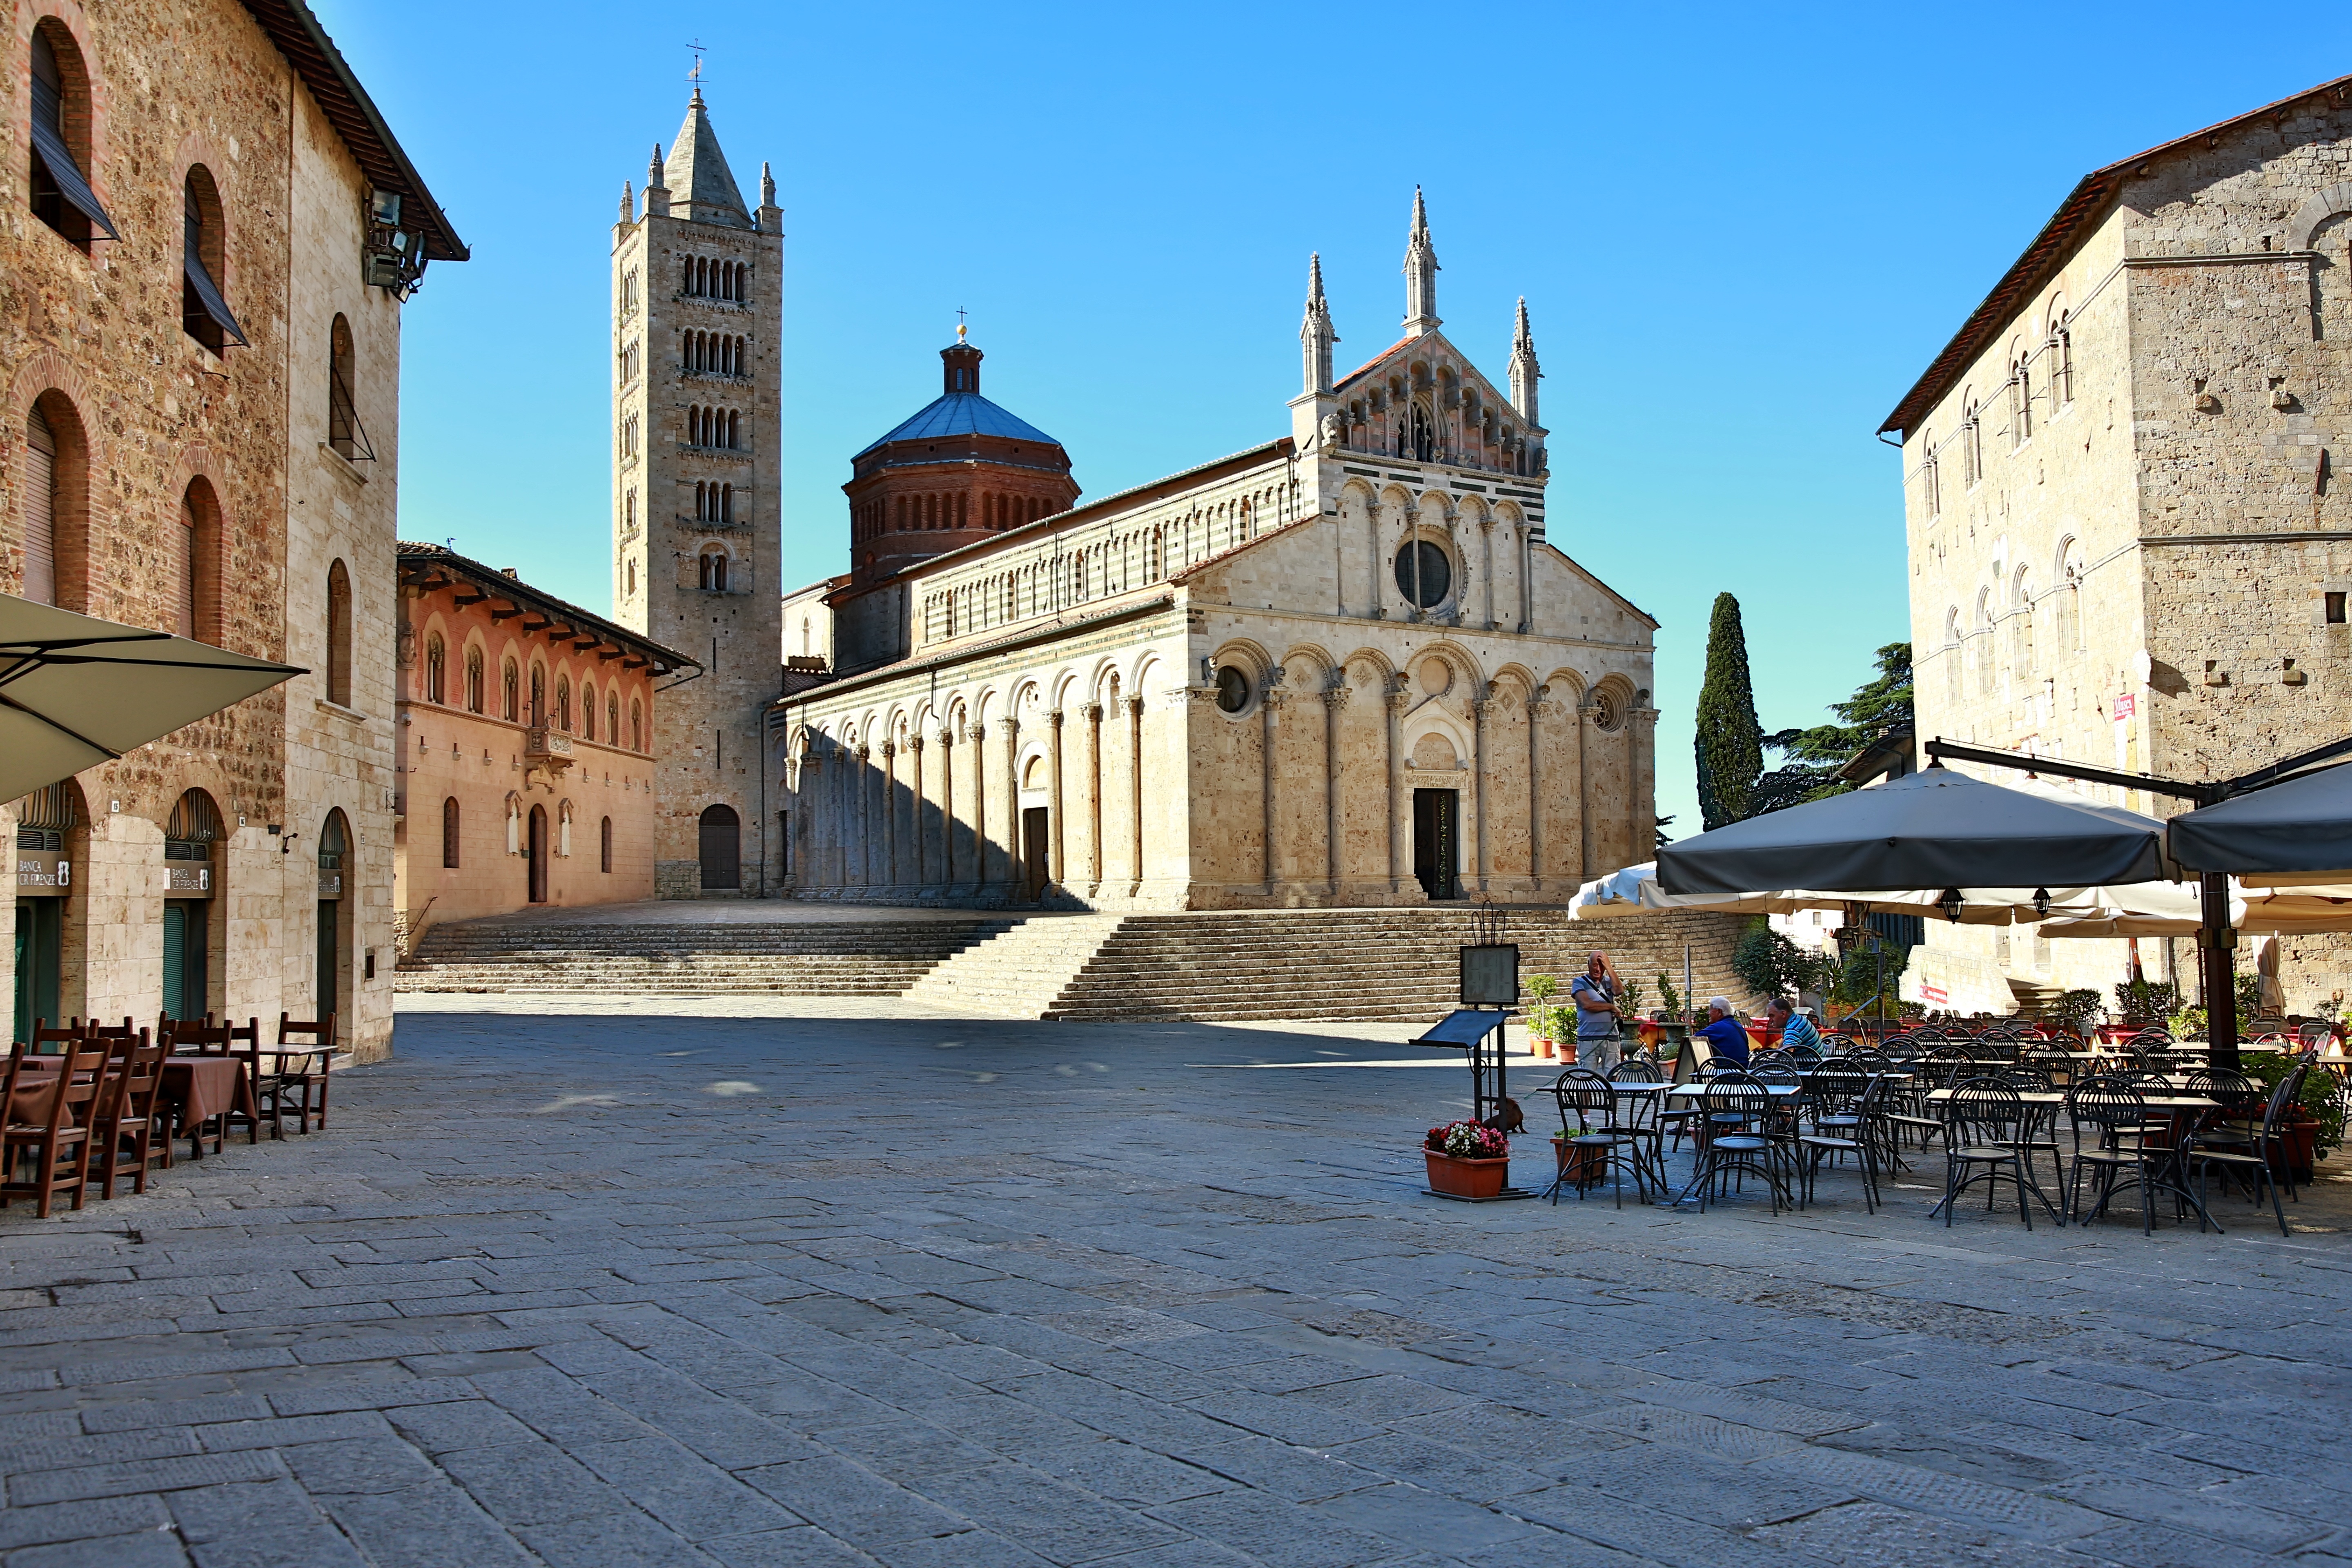
town, building, chateau, palace, vacation, travel, plaza, landmark, italy, tuscany, church, cathedral, tourism, waterway, place of worship, monastery, town square, borgo, mass maritime, cathedral of st cerbone, religious architecture